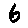
Label: 6